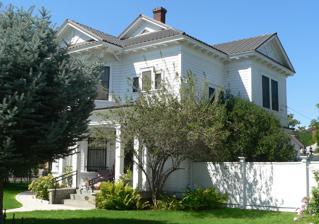
Building: Robison House (Sparks, Nevada)
Country: United States of America
Year built: 1904
Historic house in Nevada, United States This article is about the historic house in Nevada. For other places called Robison House, see Robison House (disambiguation) . United States historic place Robison House U.S. National Register of Historic Places View from the southeast Show map of Nevada Show map of the United States Location 409 13th St., Sparks, Nevada Coordinates 39°32′13.7″N 119°45′34.85″W / 39.537139°N 119.7596806°W / 39.537139; -119.7596806 Area 0.3 acres (0.12 ha) Built c.1904 Architectural style Colonial Revival NRHP reference No. 06000895 Added to NRHP September 29, 2006 The Robison House in Sparks, Nevada , at 409 13th St., is a historic mansion-like house with Colonial Revival elements built c. 1904.  The property includes small rental cottages used in Reno, Nevada's "divorce trade".  It is listed on the National Register of Historic Places (NRHP). The house, within George W. Robison's "Robison's Addition" development, seems to have been built for George W.'s son George A. Robison.  The neighborhood was developed after the Central Pacific Railroad moved shops nearby.  Images of this house were used in marketing lots in the development. The NRHP nomination cites Buildings of Nevada as stating: "'The image of the two-story, wood-frame dwelling with its pedimented gables and bracketed eaves no doubt lent an air of respectability to Robison's speculative enterprise'" and describes that small secondary residences for rent are available, and apparently were in use from the late 1920s and the 1930s, providing the short, six-week residency required for "quickie" divorces in Nevada. The property was listed on the National Register of Historic Places in 2006.  The listing included five contributing buildings . References